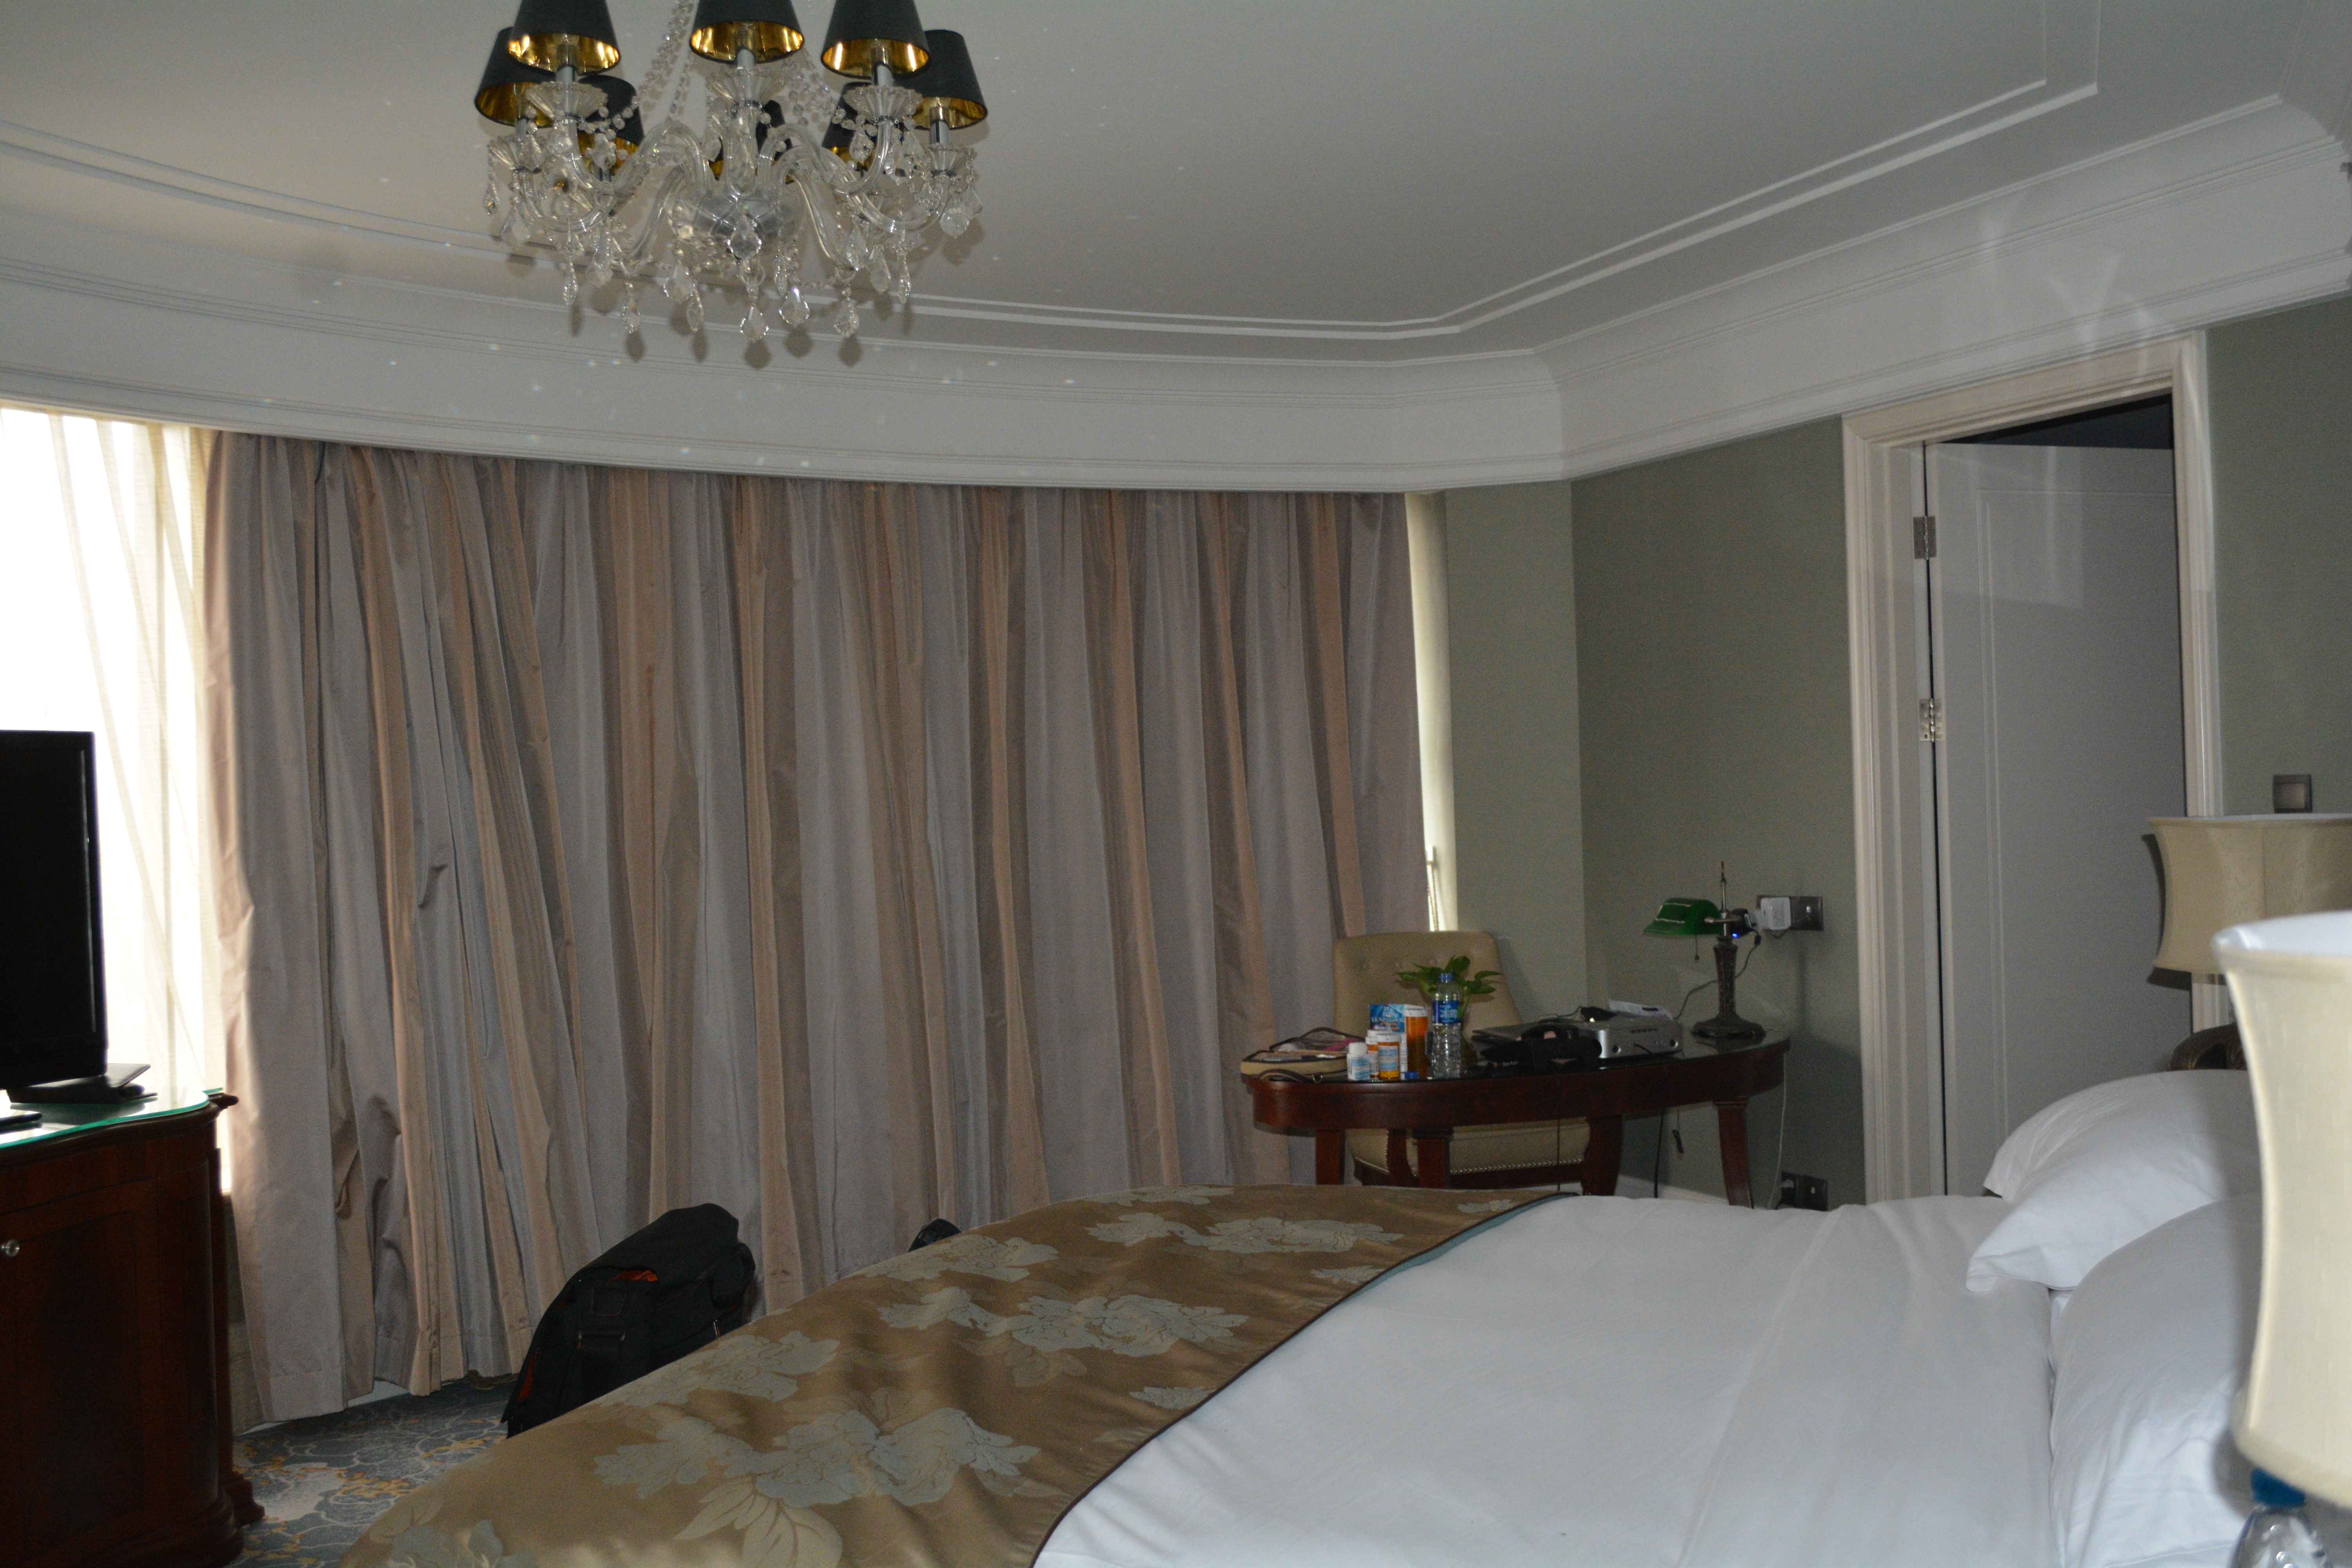
ceiling, curtain, property, living room, room, interior design, suite, window covering, window treatment